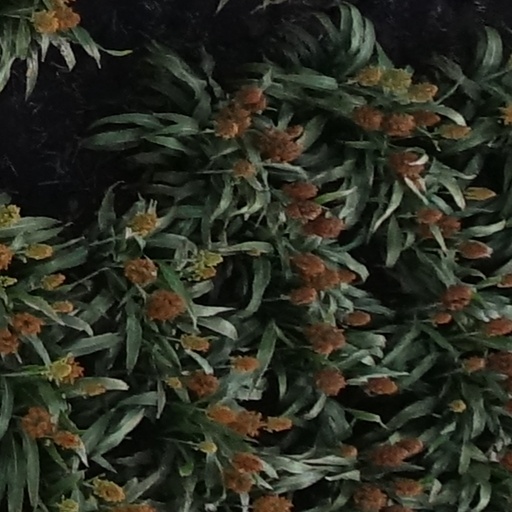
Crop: sorghum